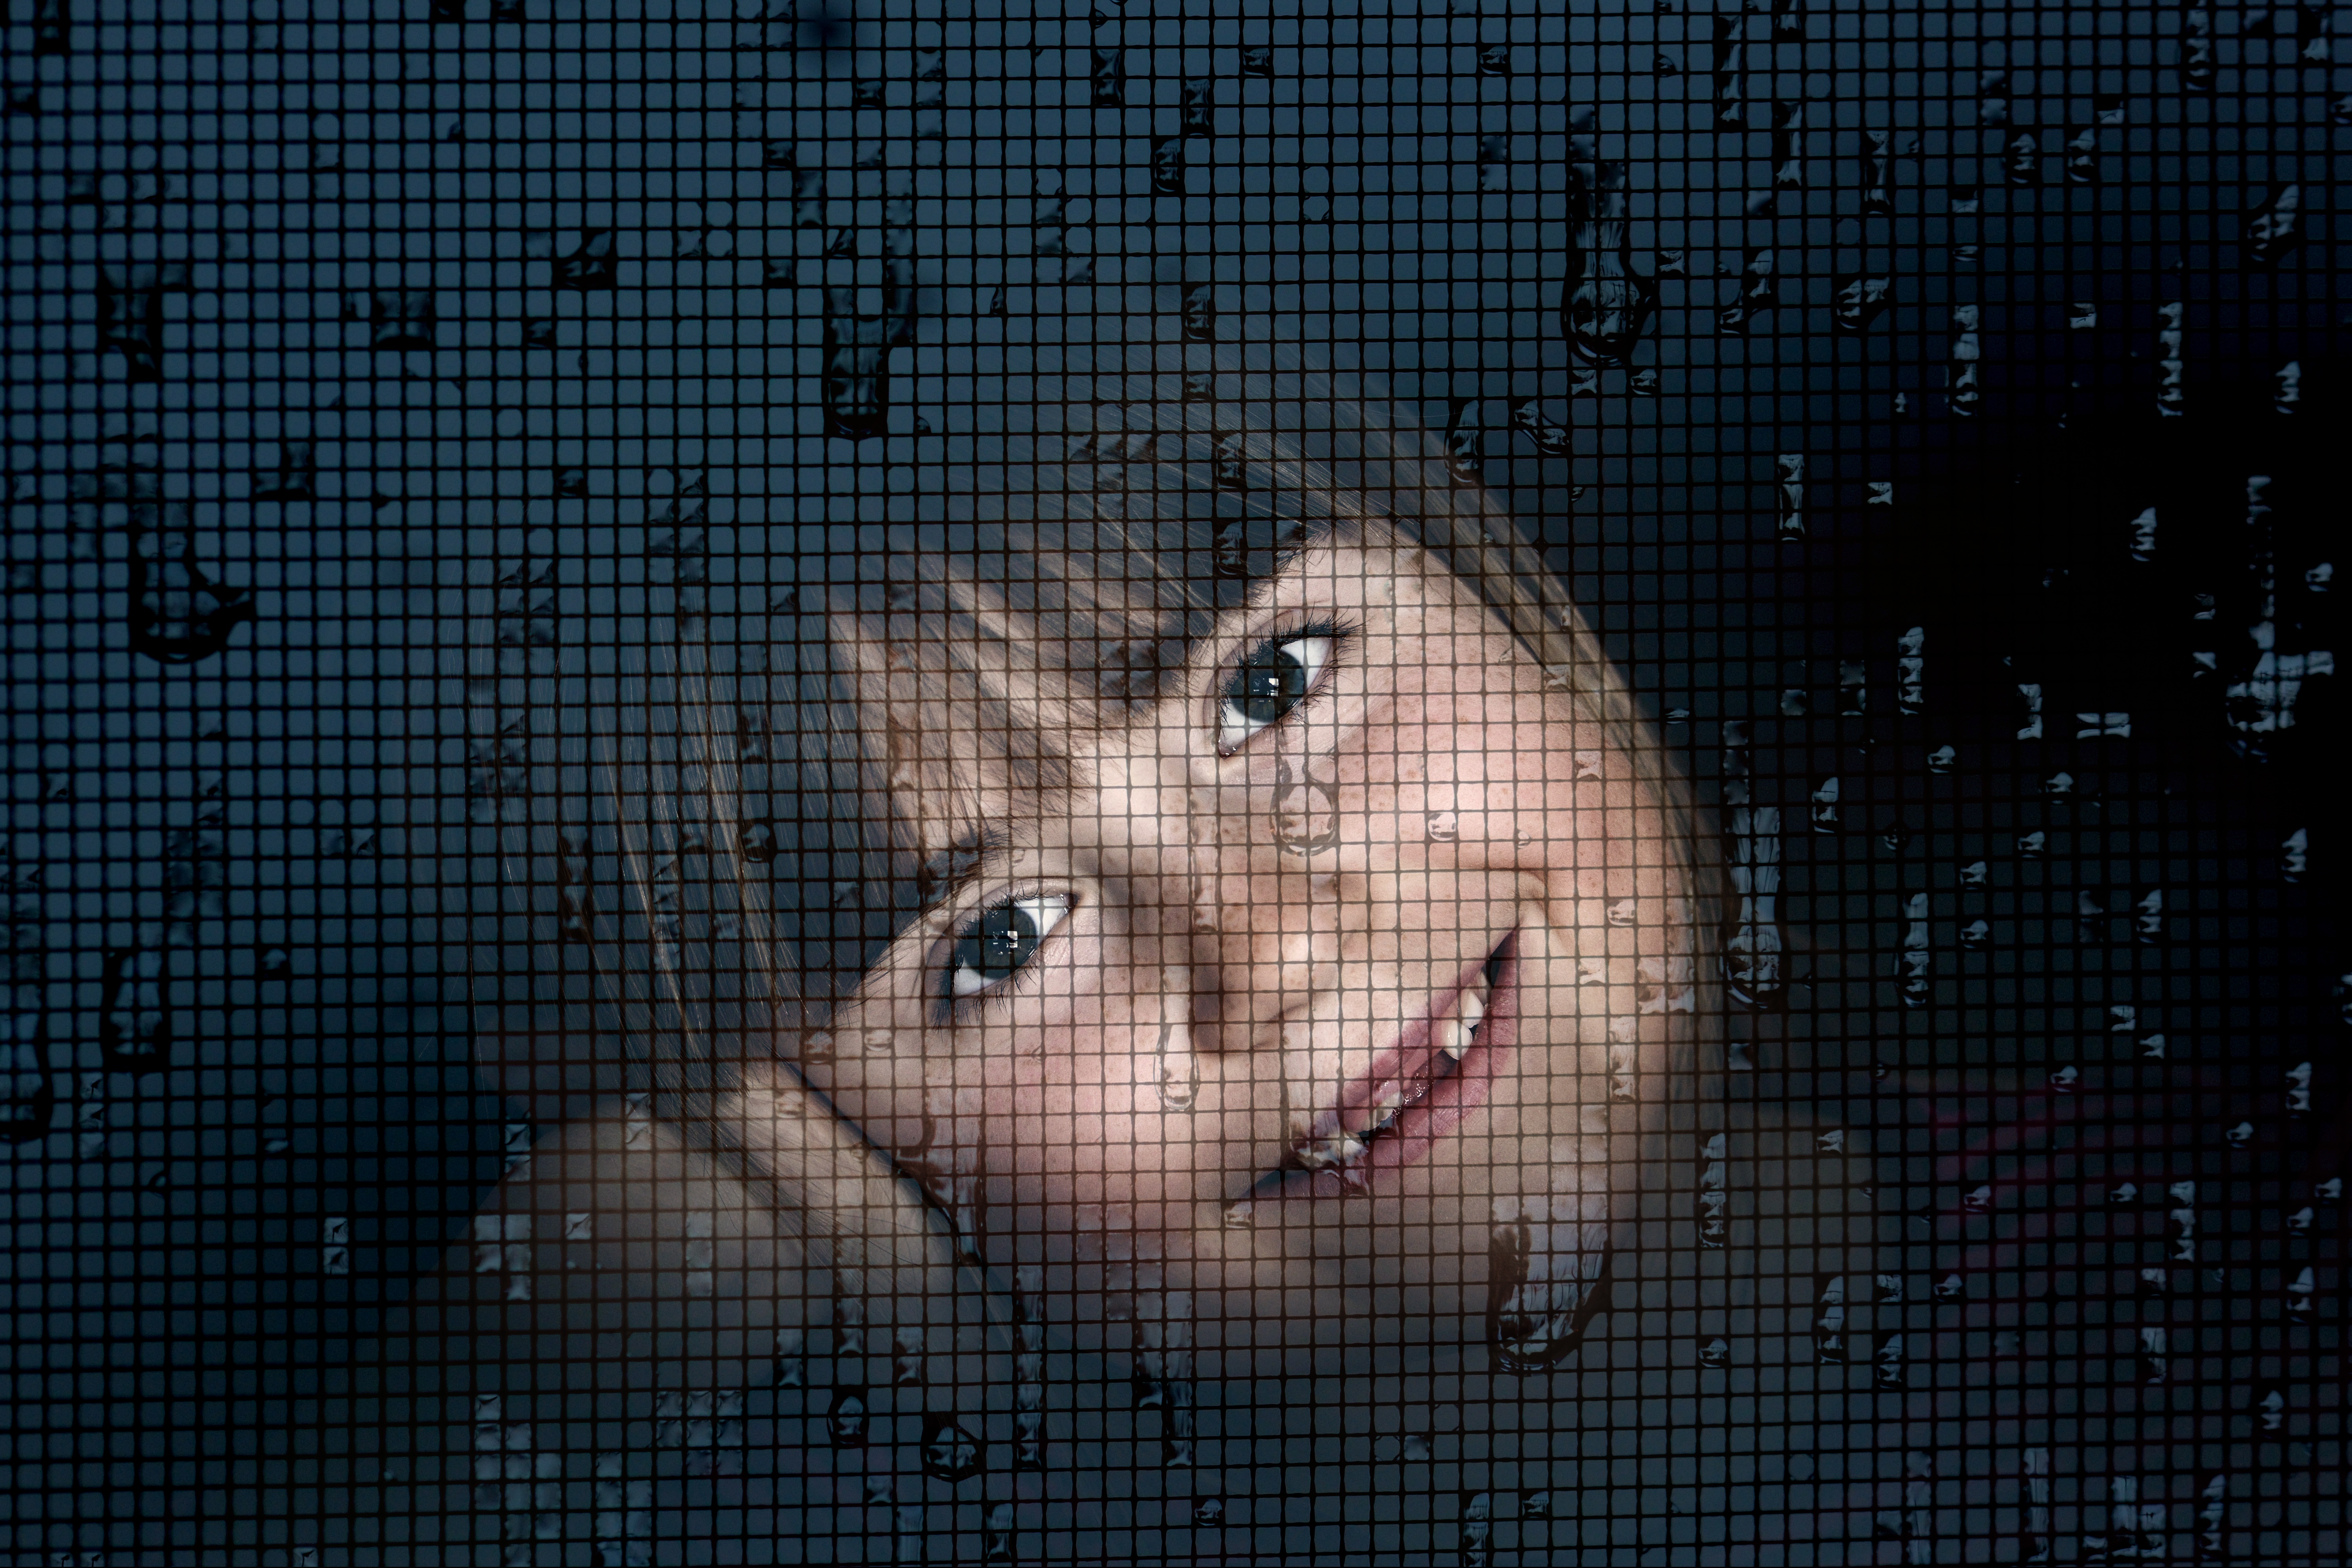
girl, window, raindrop, child, human, darkness, close, smile, window pane, face, art, image, organ, shape, screenshot, window glass, fly screens, computer wallpaper